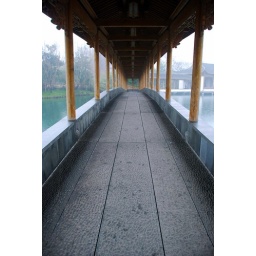
The inside view of a lounge bridge in inner West Lake.